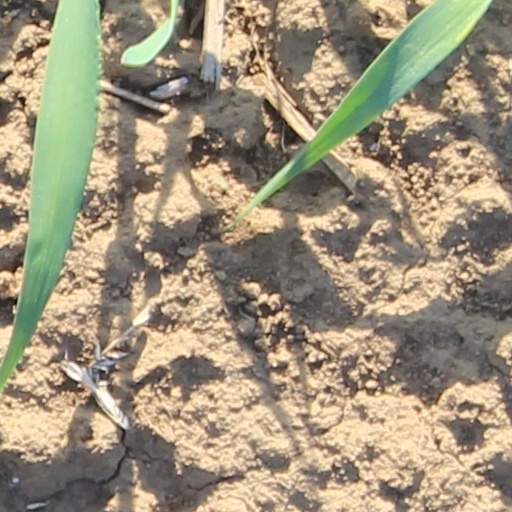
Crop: wheat